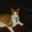
Label: cat